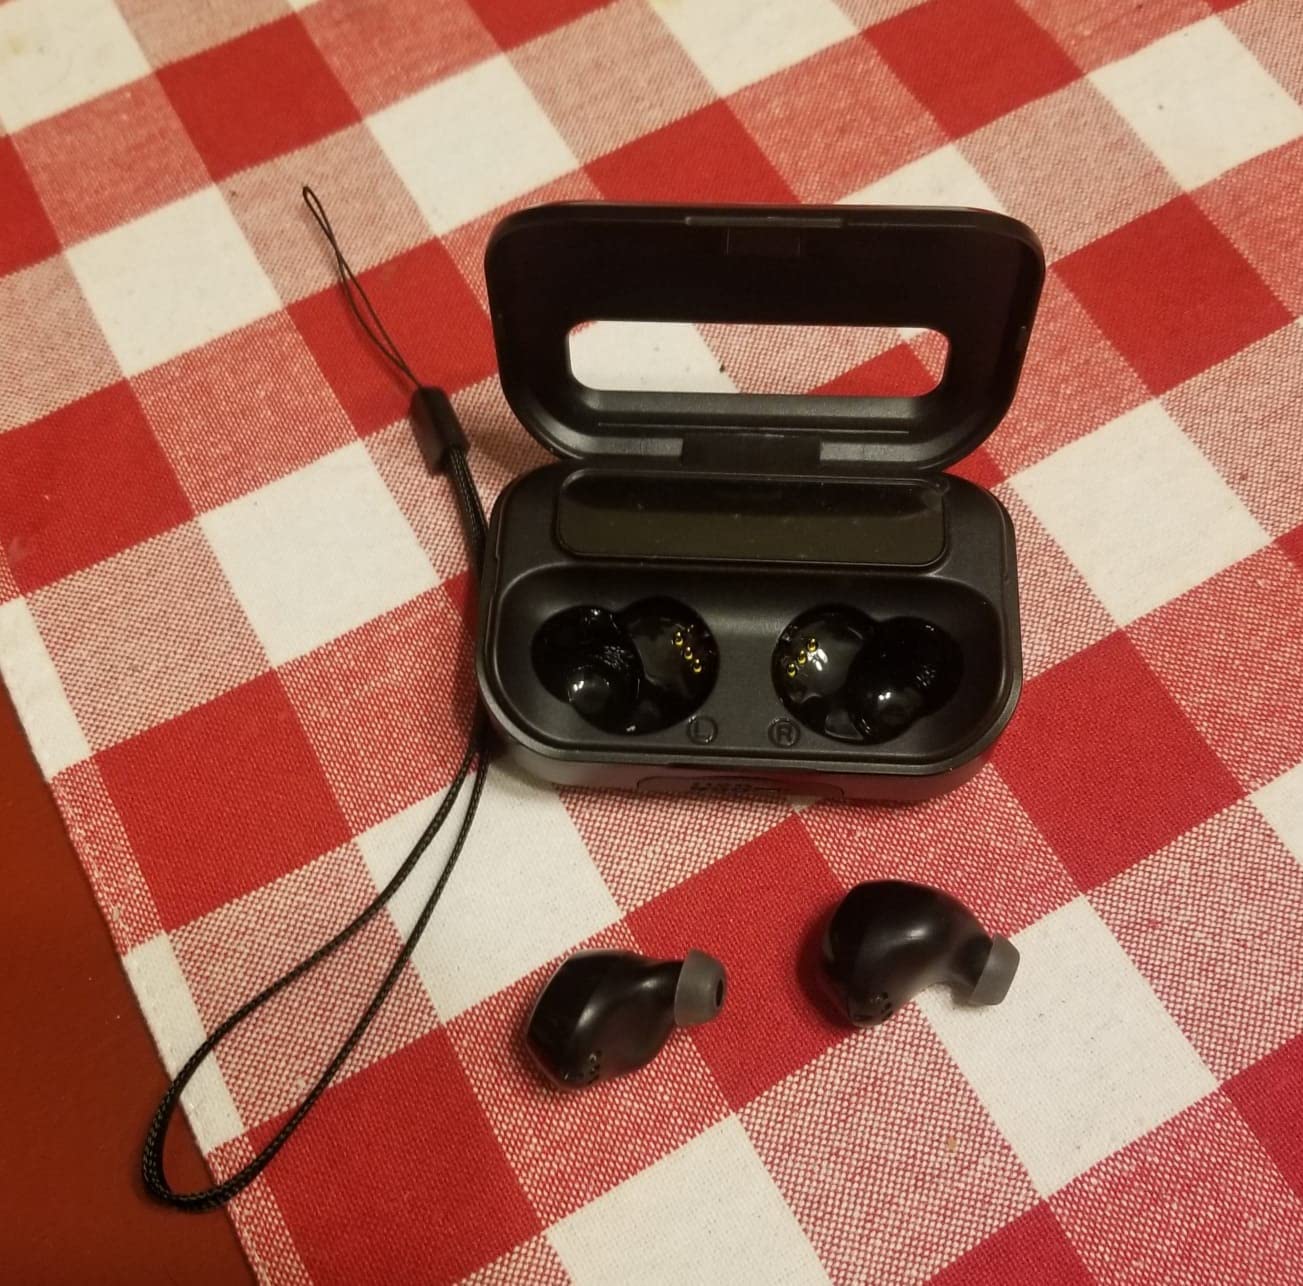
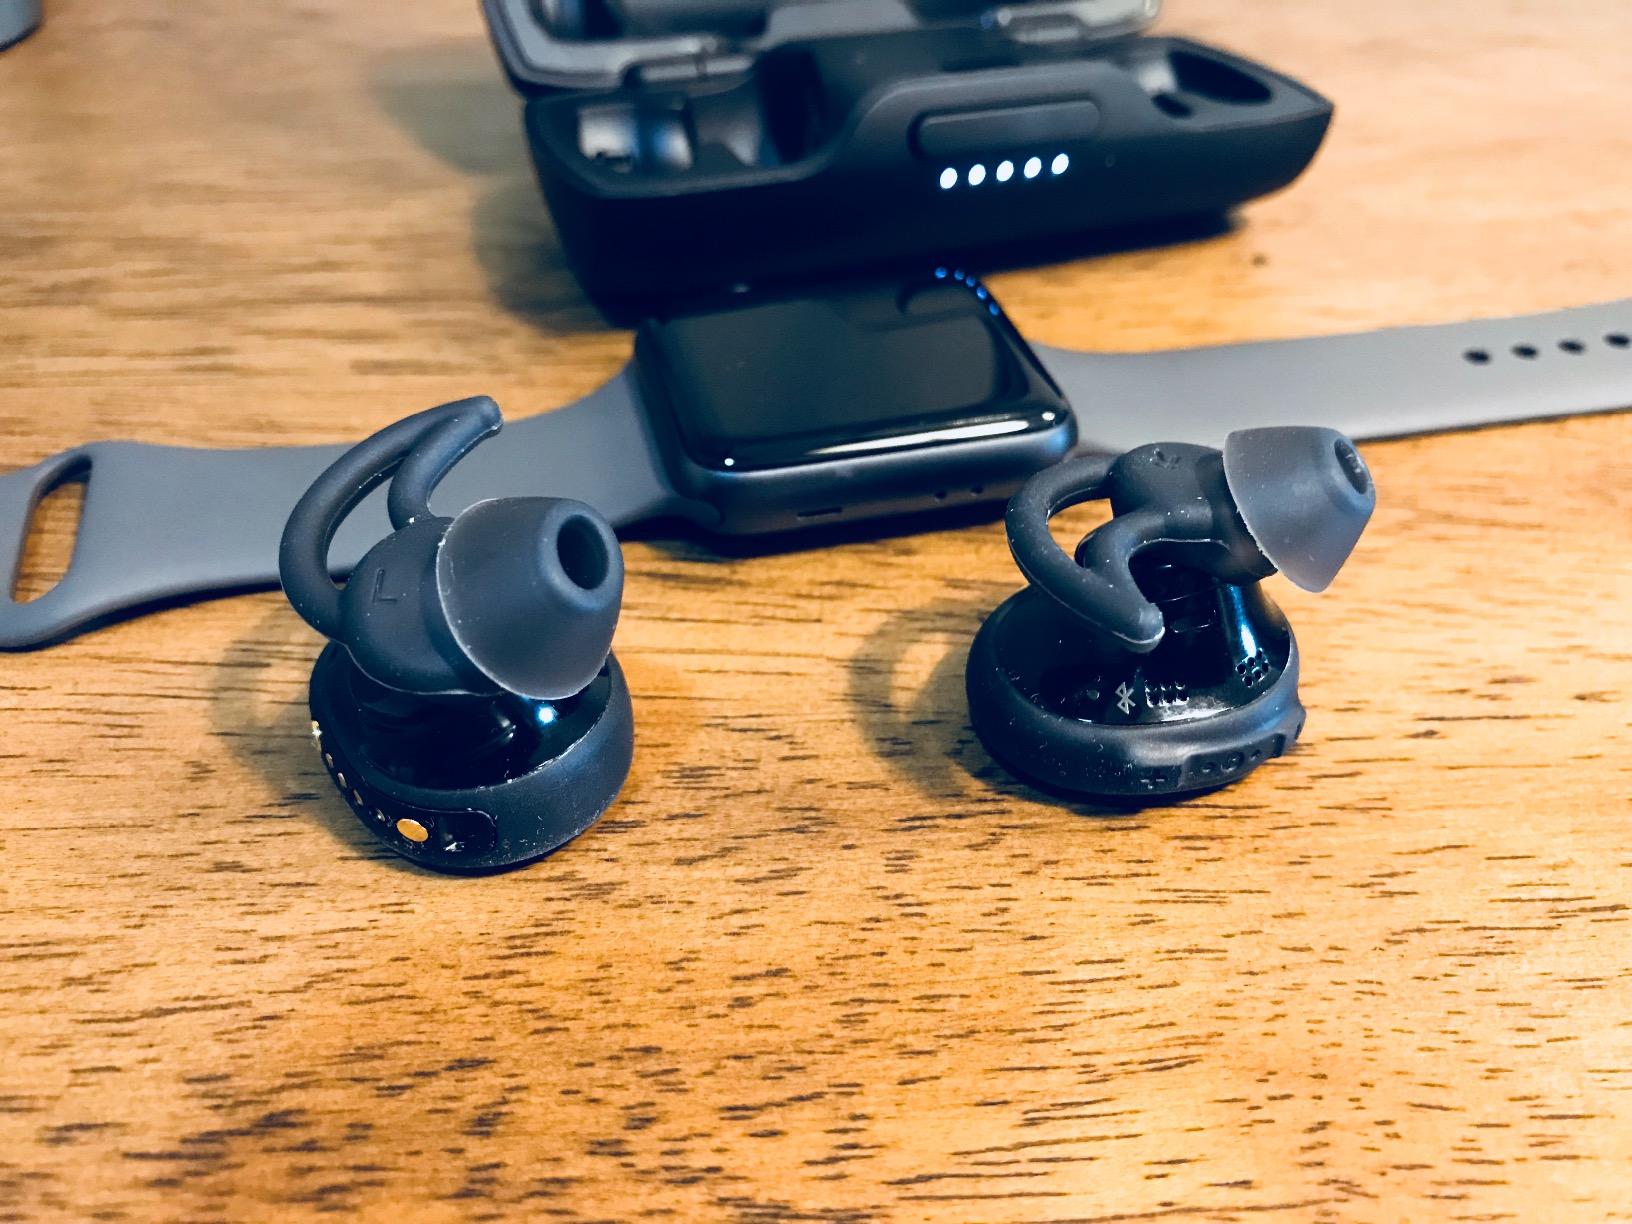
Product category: earbuds
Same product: no